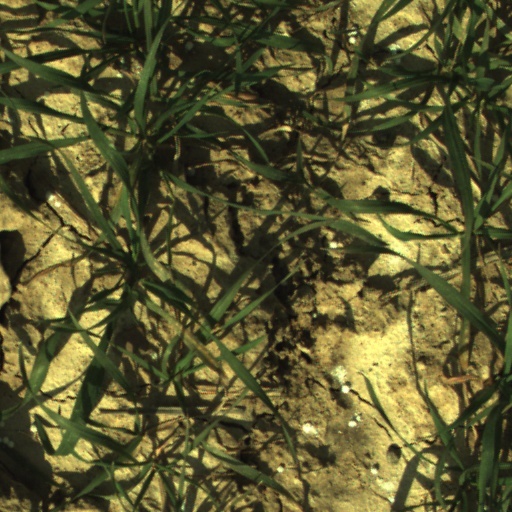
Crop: wheat